Juana López (nurse)

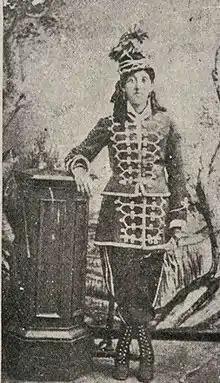
Photograph in the July 1910 edition of '

Juana López (c. 1845, Valparaíso, Chile — 24 January 1904, Santiago de Chile, Chile) was a Chilean vivandière during the War of the Pacific. An officer's saber surrendered to López is now preserved in the collection of the National Historical Museum of Chile.